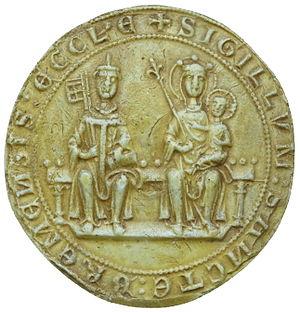
Maurice d'Oldenbourg, nommé également Maurice ou Moritz III d'Oldenburg prélat membre de la maison d'Oldenbourg qui fut archevêque élu puis administrateur de archevêché de Brême